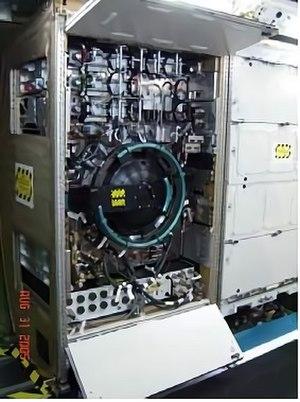
La Station spatiale internationale, en abrégé SSI ou ISS, est une station spatiale placée en orbite terrestre basse, occupée en permanence par un équipage international qui se consacre à la recherche scientifique dans l'environnement spatial. Ce programme, lancé et piloté par la NASA, est développé conjointement avec l'agence spatiale fédérale russe, avec la participation des agences spatiales européenne, japonaise et canadienne.